Illyrians

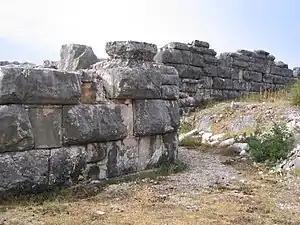
Walls of ancient Daorson, located at Ošanići near Stolac in Bosnia and Herzegovina.

The Illyrians, as most ancient civilizations, were polytheistic and worshipped many gods and deities developed of the powers of nature. The most numerous traces—still insufficiently studied—of religious practices of the pre-Roman era are those relating to religious symbolism. Symbols are depicted in every variety of ornament and reveal that the chief object of the prehistoric cult of the Illyrians was the Sun, worshipped in a widespread and complex religious system. The solar deity was depicted as a geometrical figure such as the spiral, the concentric circle and the swastika, or as an animal figure the likes of the birds, serpents and horses. The symbols of water-fowl and horses were more common in the north, while the serpent was more common in the south. Illyrian deities were mentioned in inscriptions on statues, monuments, and coins of the Roman period, and some interpreted by Ancient writers through comparative religion. There appears to be no single most prominent god for all the Illyrian tribes, and a number of deities evidently appear only in specific regions.